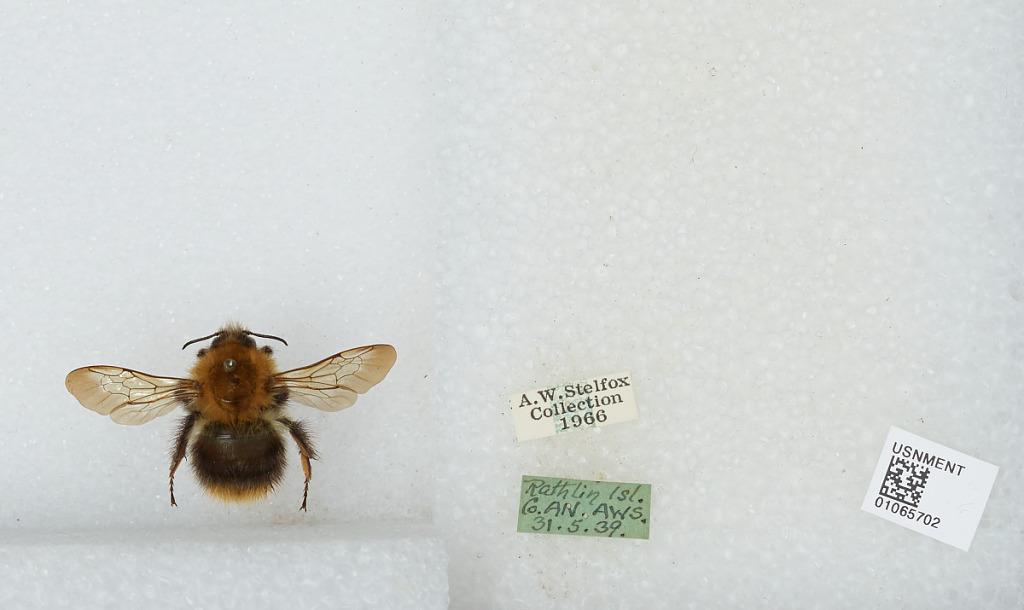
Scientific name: Bombus sp.
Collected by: A. Stelfox
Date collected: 1939-5-31
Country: United Kingdom
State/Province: Northern Ireland
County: Antrim
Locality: Rathlin Island
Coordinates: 55.2978, -6.2075